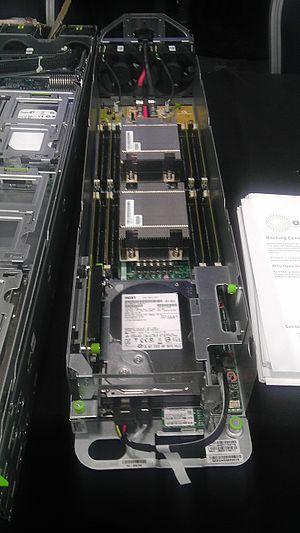
L'Open Compute Project est une organisation qui a pour but de partager des concepts et des techniques de conception de datacenters, regroupant certains des principaux acteurs du secteur que sont Facebook, Apple, Microsoft, Rackspace, Cisco Systems, Juniper Networks, Goldman Sachs, Fidelity, et Bank of America.